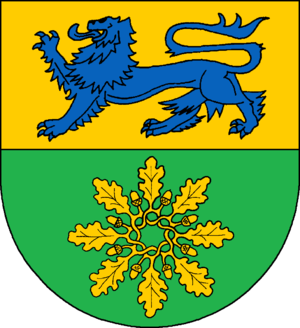
Handewitt est une petite ville du district de Schleswig-Flensburg, dans le Schleswig-Holstein, en Allemagne.